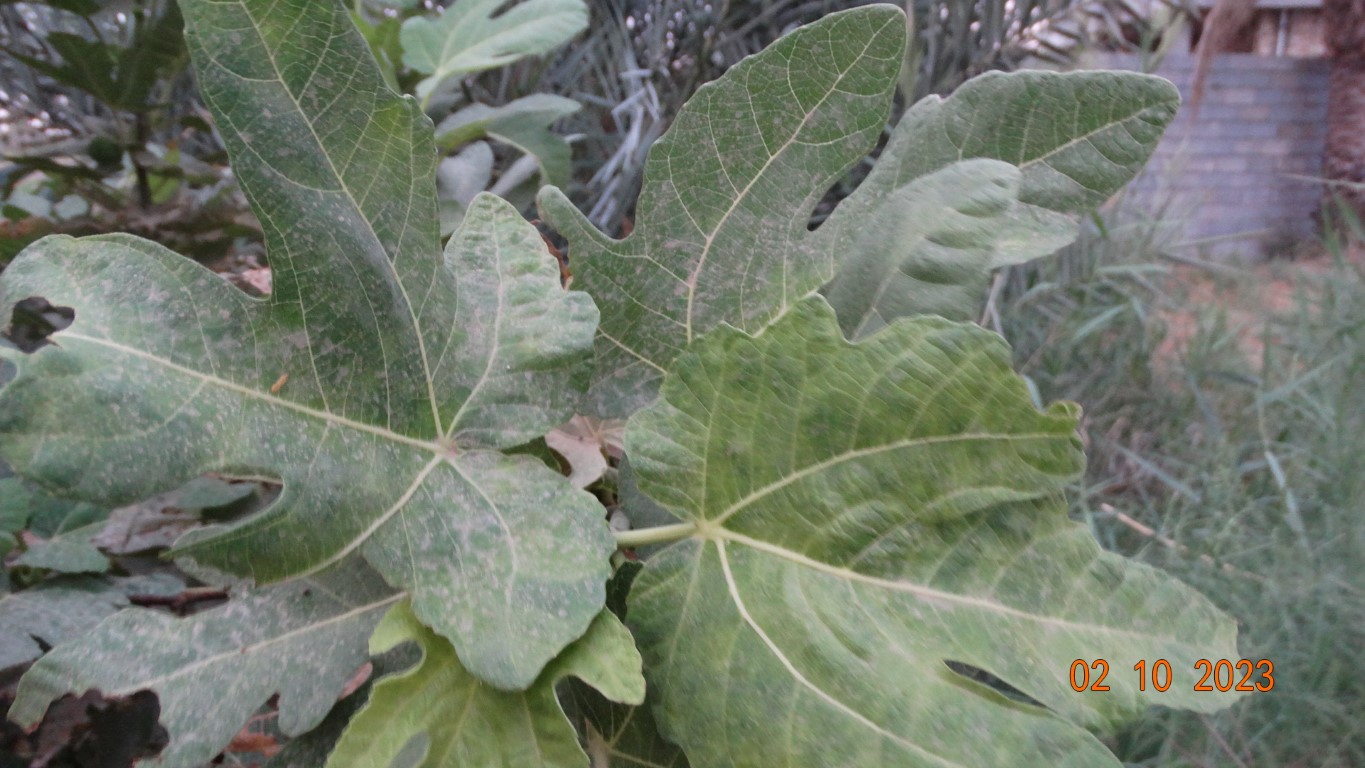
Label: healthy